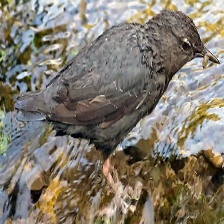
Species: AMERICAN DIPPER
Scientific name: CINCLUS MEXICANUS